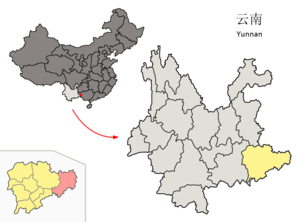
Le xian de Funing est un district administratif de la province du Yunnan en Chine. Il est placé sous la juridiction de la préfecture autonome zhuang et miao de Wenshan.